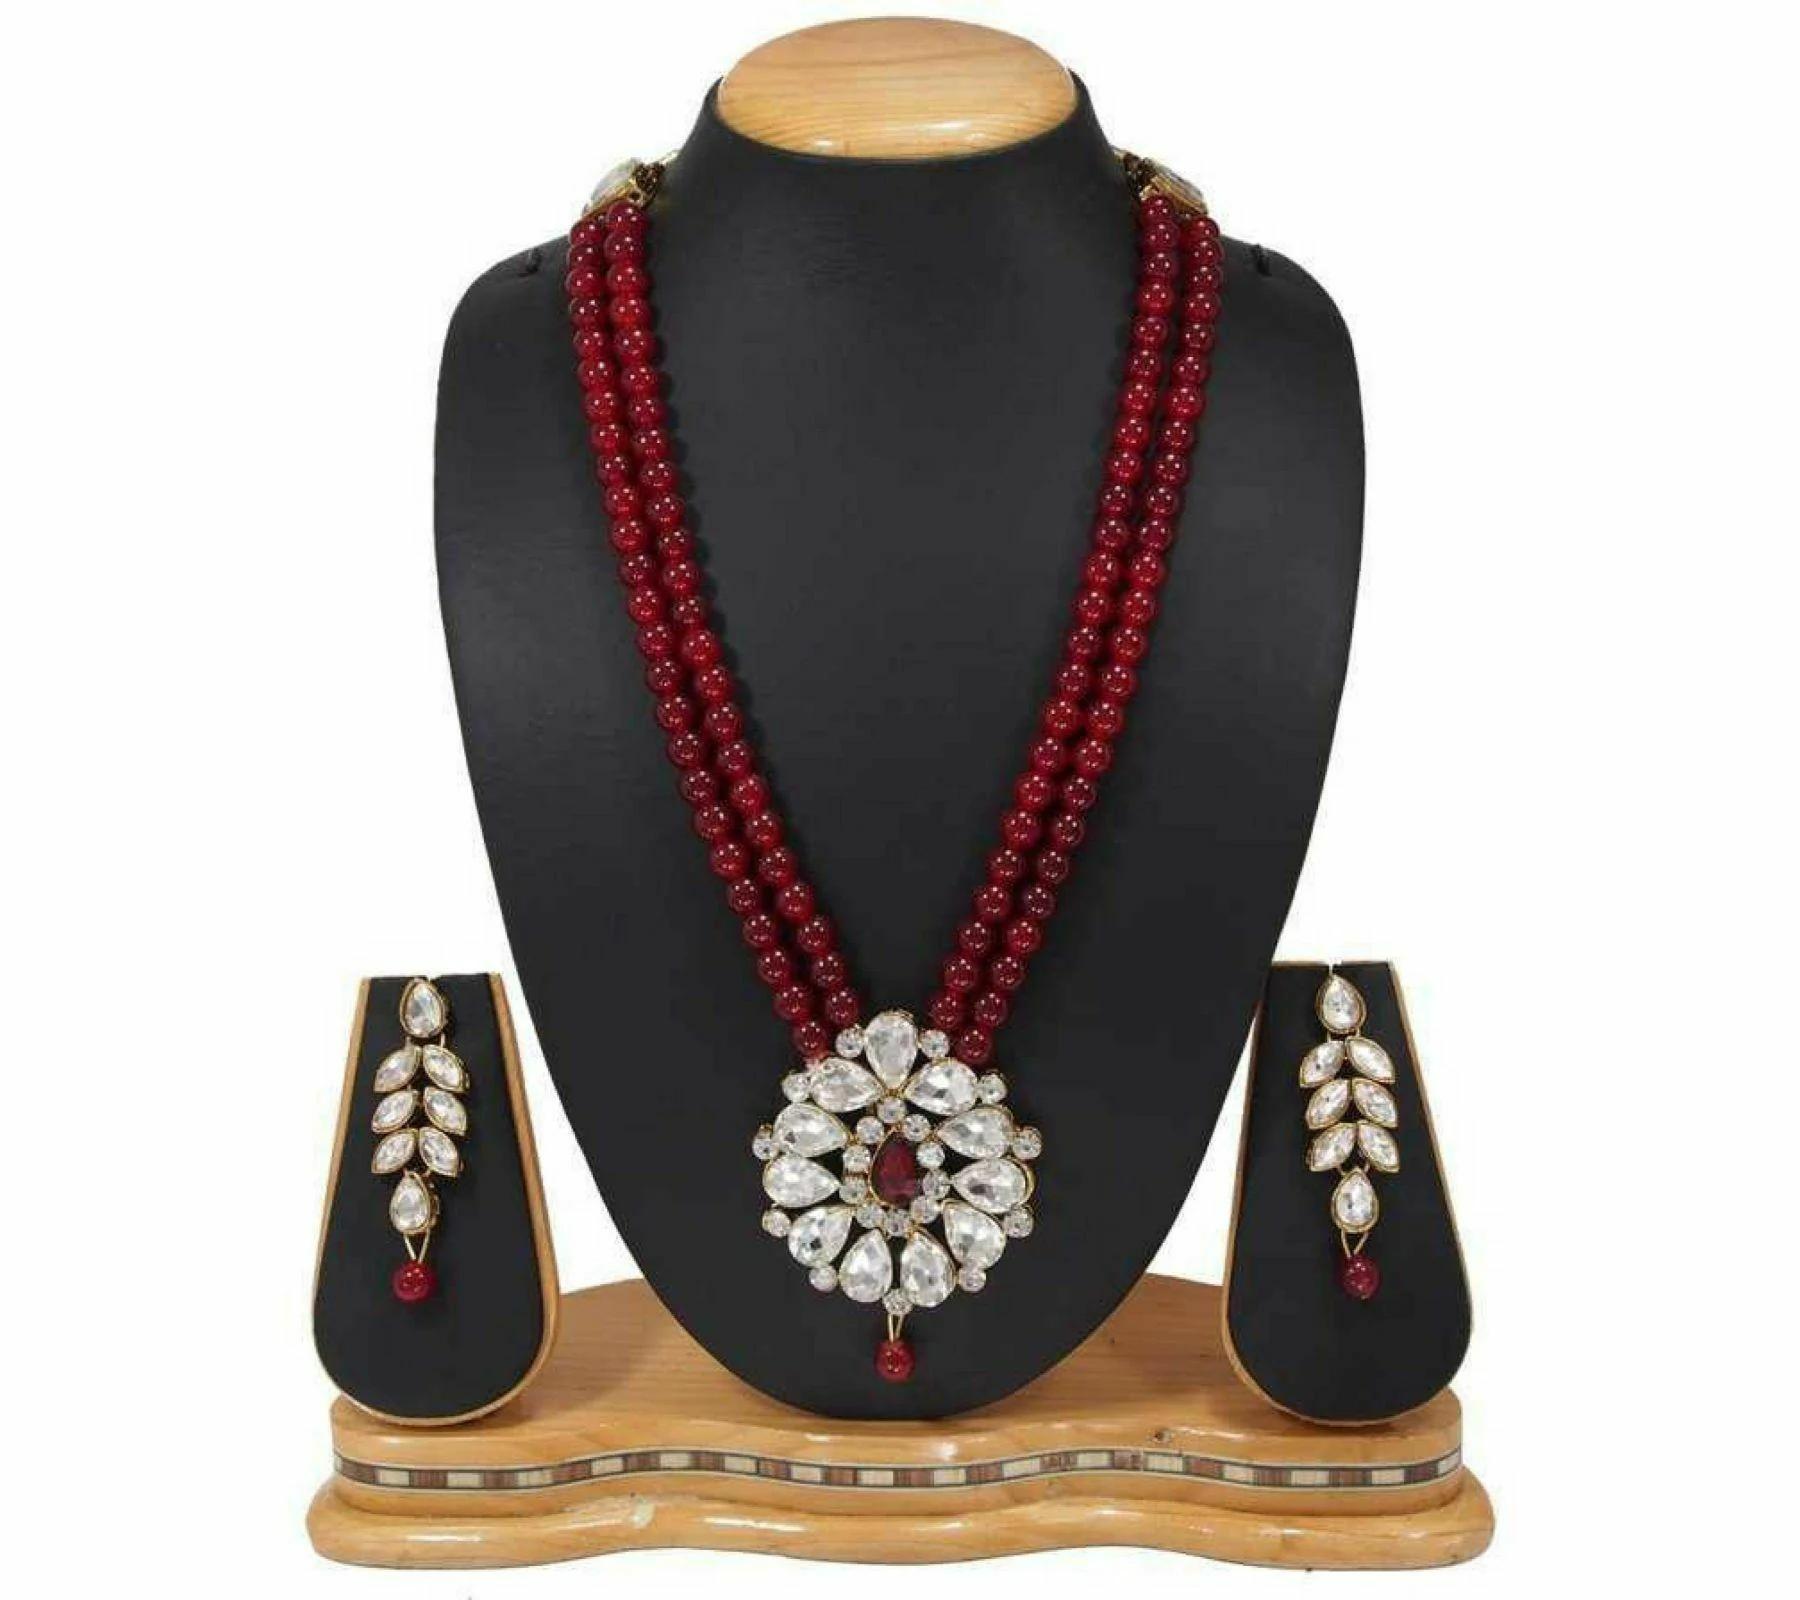
Gyaan Jewels Handmade Gold Plated Alloy Earring and Necklace Set Maroon Free Size
Type: Necklaces
Brand: Gyaan Jewels
Price: Rs. 299
Gyaan Jewels Handmade Gold Plated Alloy Earring and Necklace Set Maroon
Features: These are very easy to use being lightweight and has a design which makes it very comfortable,Superior quality and skin friendly,Made from premium quality material this product assures to remain in its original glory even after years of usage,Perfect gift ideal valentine, birthday, anniversary gift your loved ones
Included: 1 Necklace, 1 pair Earrings